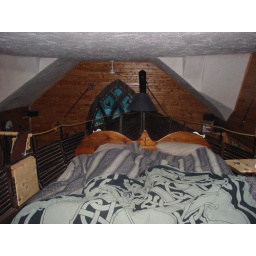
The king size bed in a loft that overlooks the bar